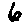
Label: 6